Love Will Tear Us Apart

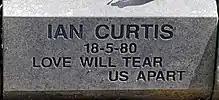
A grey stone with "Ian Curtis, 18-5-80, Love Will Tear Us Apart" carved into it in block letters

The song was named "NME" Single of the Year in 1980, and was listed as the best single of all time by "NME" in 2002.